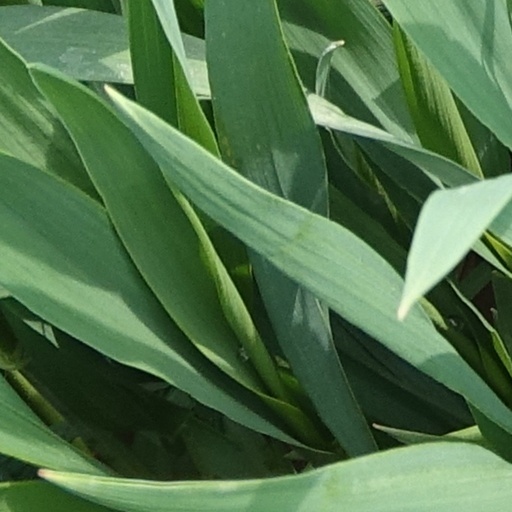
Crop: wheat